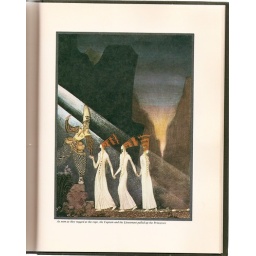
"EotS" three princesses in the blue mountain color - 03